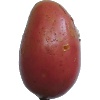
Label: Potato Red Washed 1